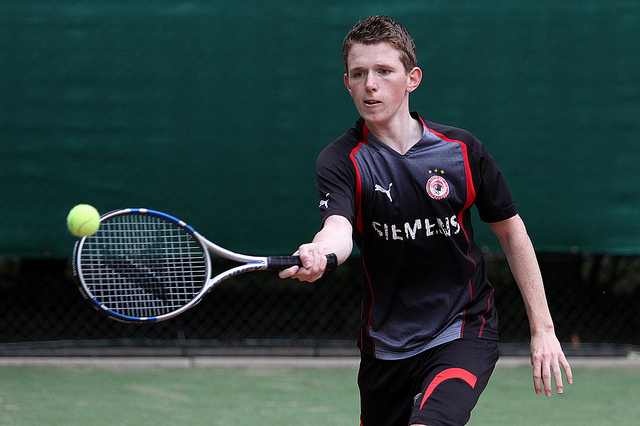
một nam vận động viên tennis đang đưa vợt ra để bị đánh bóng